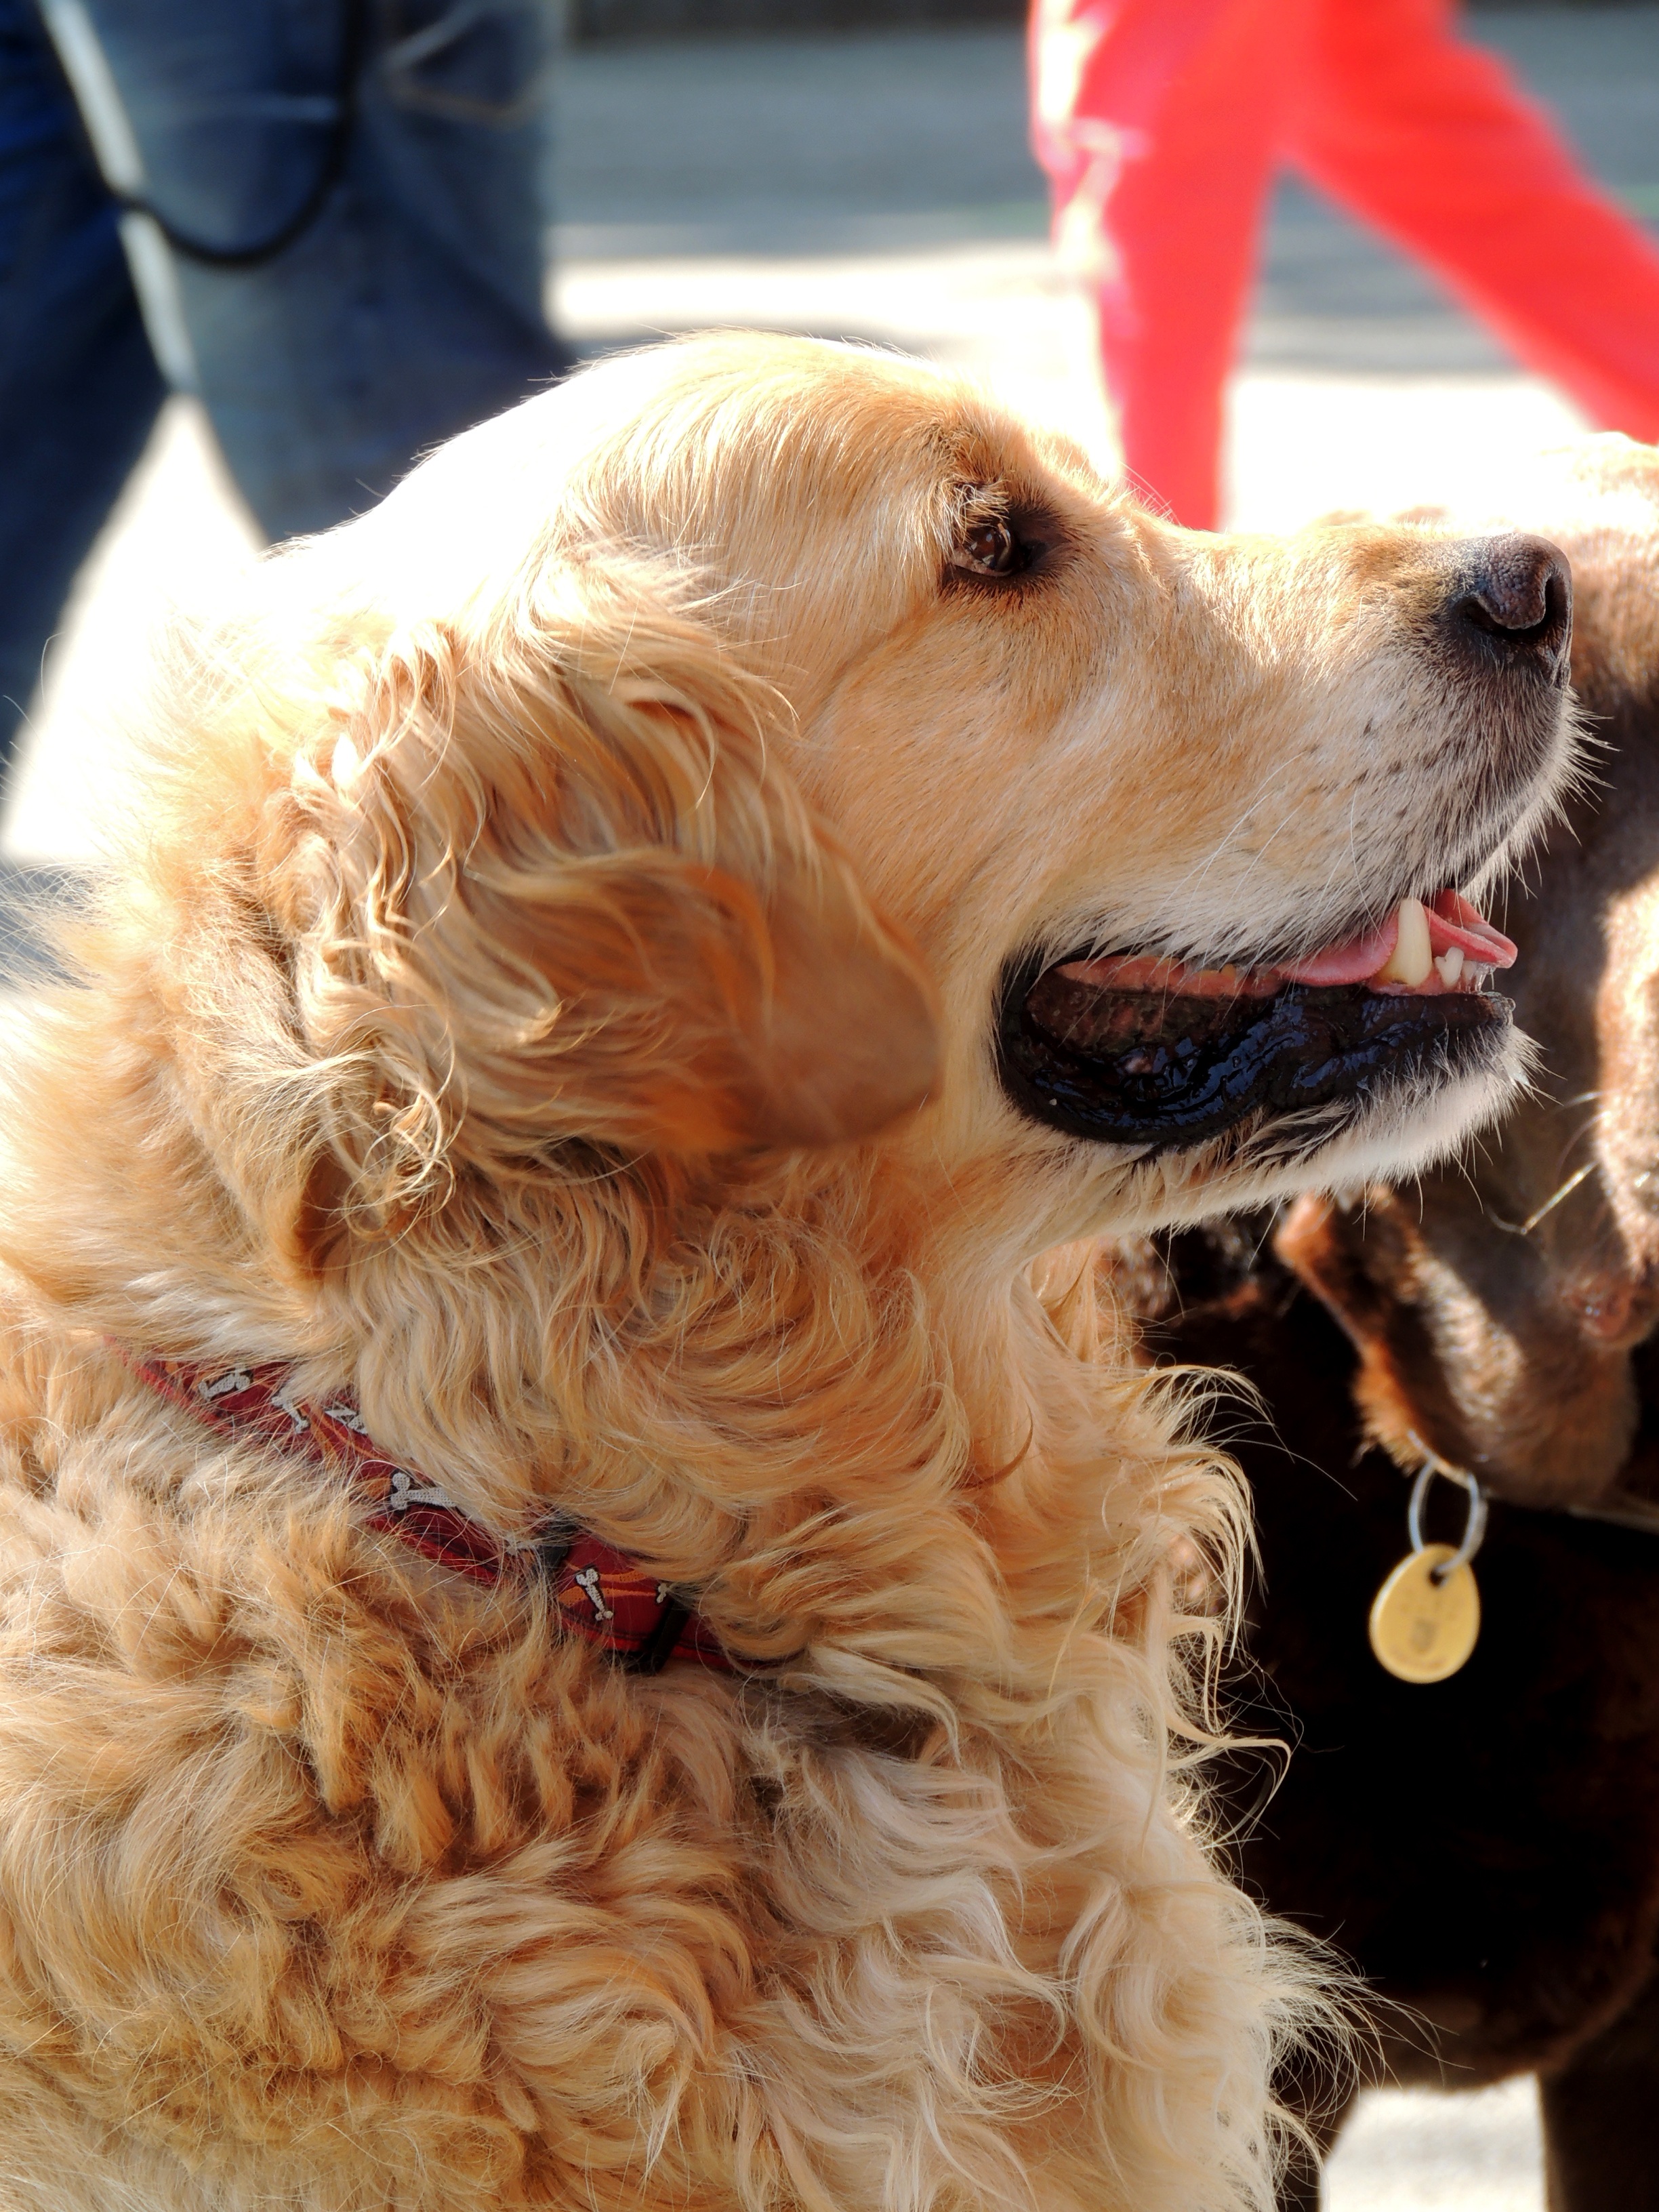
puppy, dog, animal, pet, mammal, nose, golden retriever, vertebrate, dog breed, retriever, goldendoodle, dog like mammal, dog crossbreeds